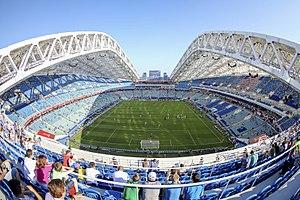
Le stade olympique Ficht est un stade situé à Adler, banlieue de la ville de Sotchi. Il est nommé ainsi d'après le mont Ficht, montagne du Caucase d'Adyguée et a été construit pour les Jeux olympiques d'hiver de 2014.
La Coupe du monde de football 2018 est la 21ᵉ édition de la Coupe du monde de football, une compétition organisée par la FIFA et qui réunit les trente-deux sélections nationales masculines issues de la phase qualificative. Elle se déroule en Russie du 14 juin au 15 juillet 2018 et est remportée par l'équipe de France.